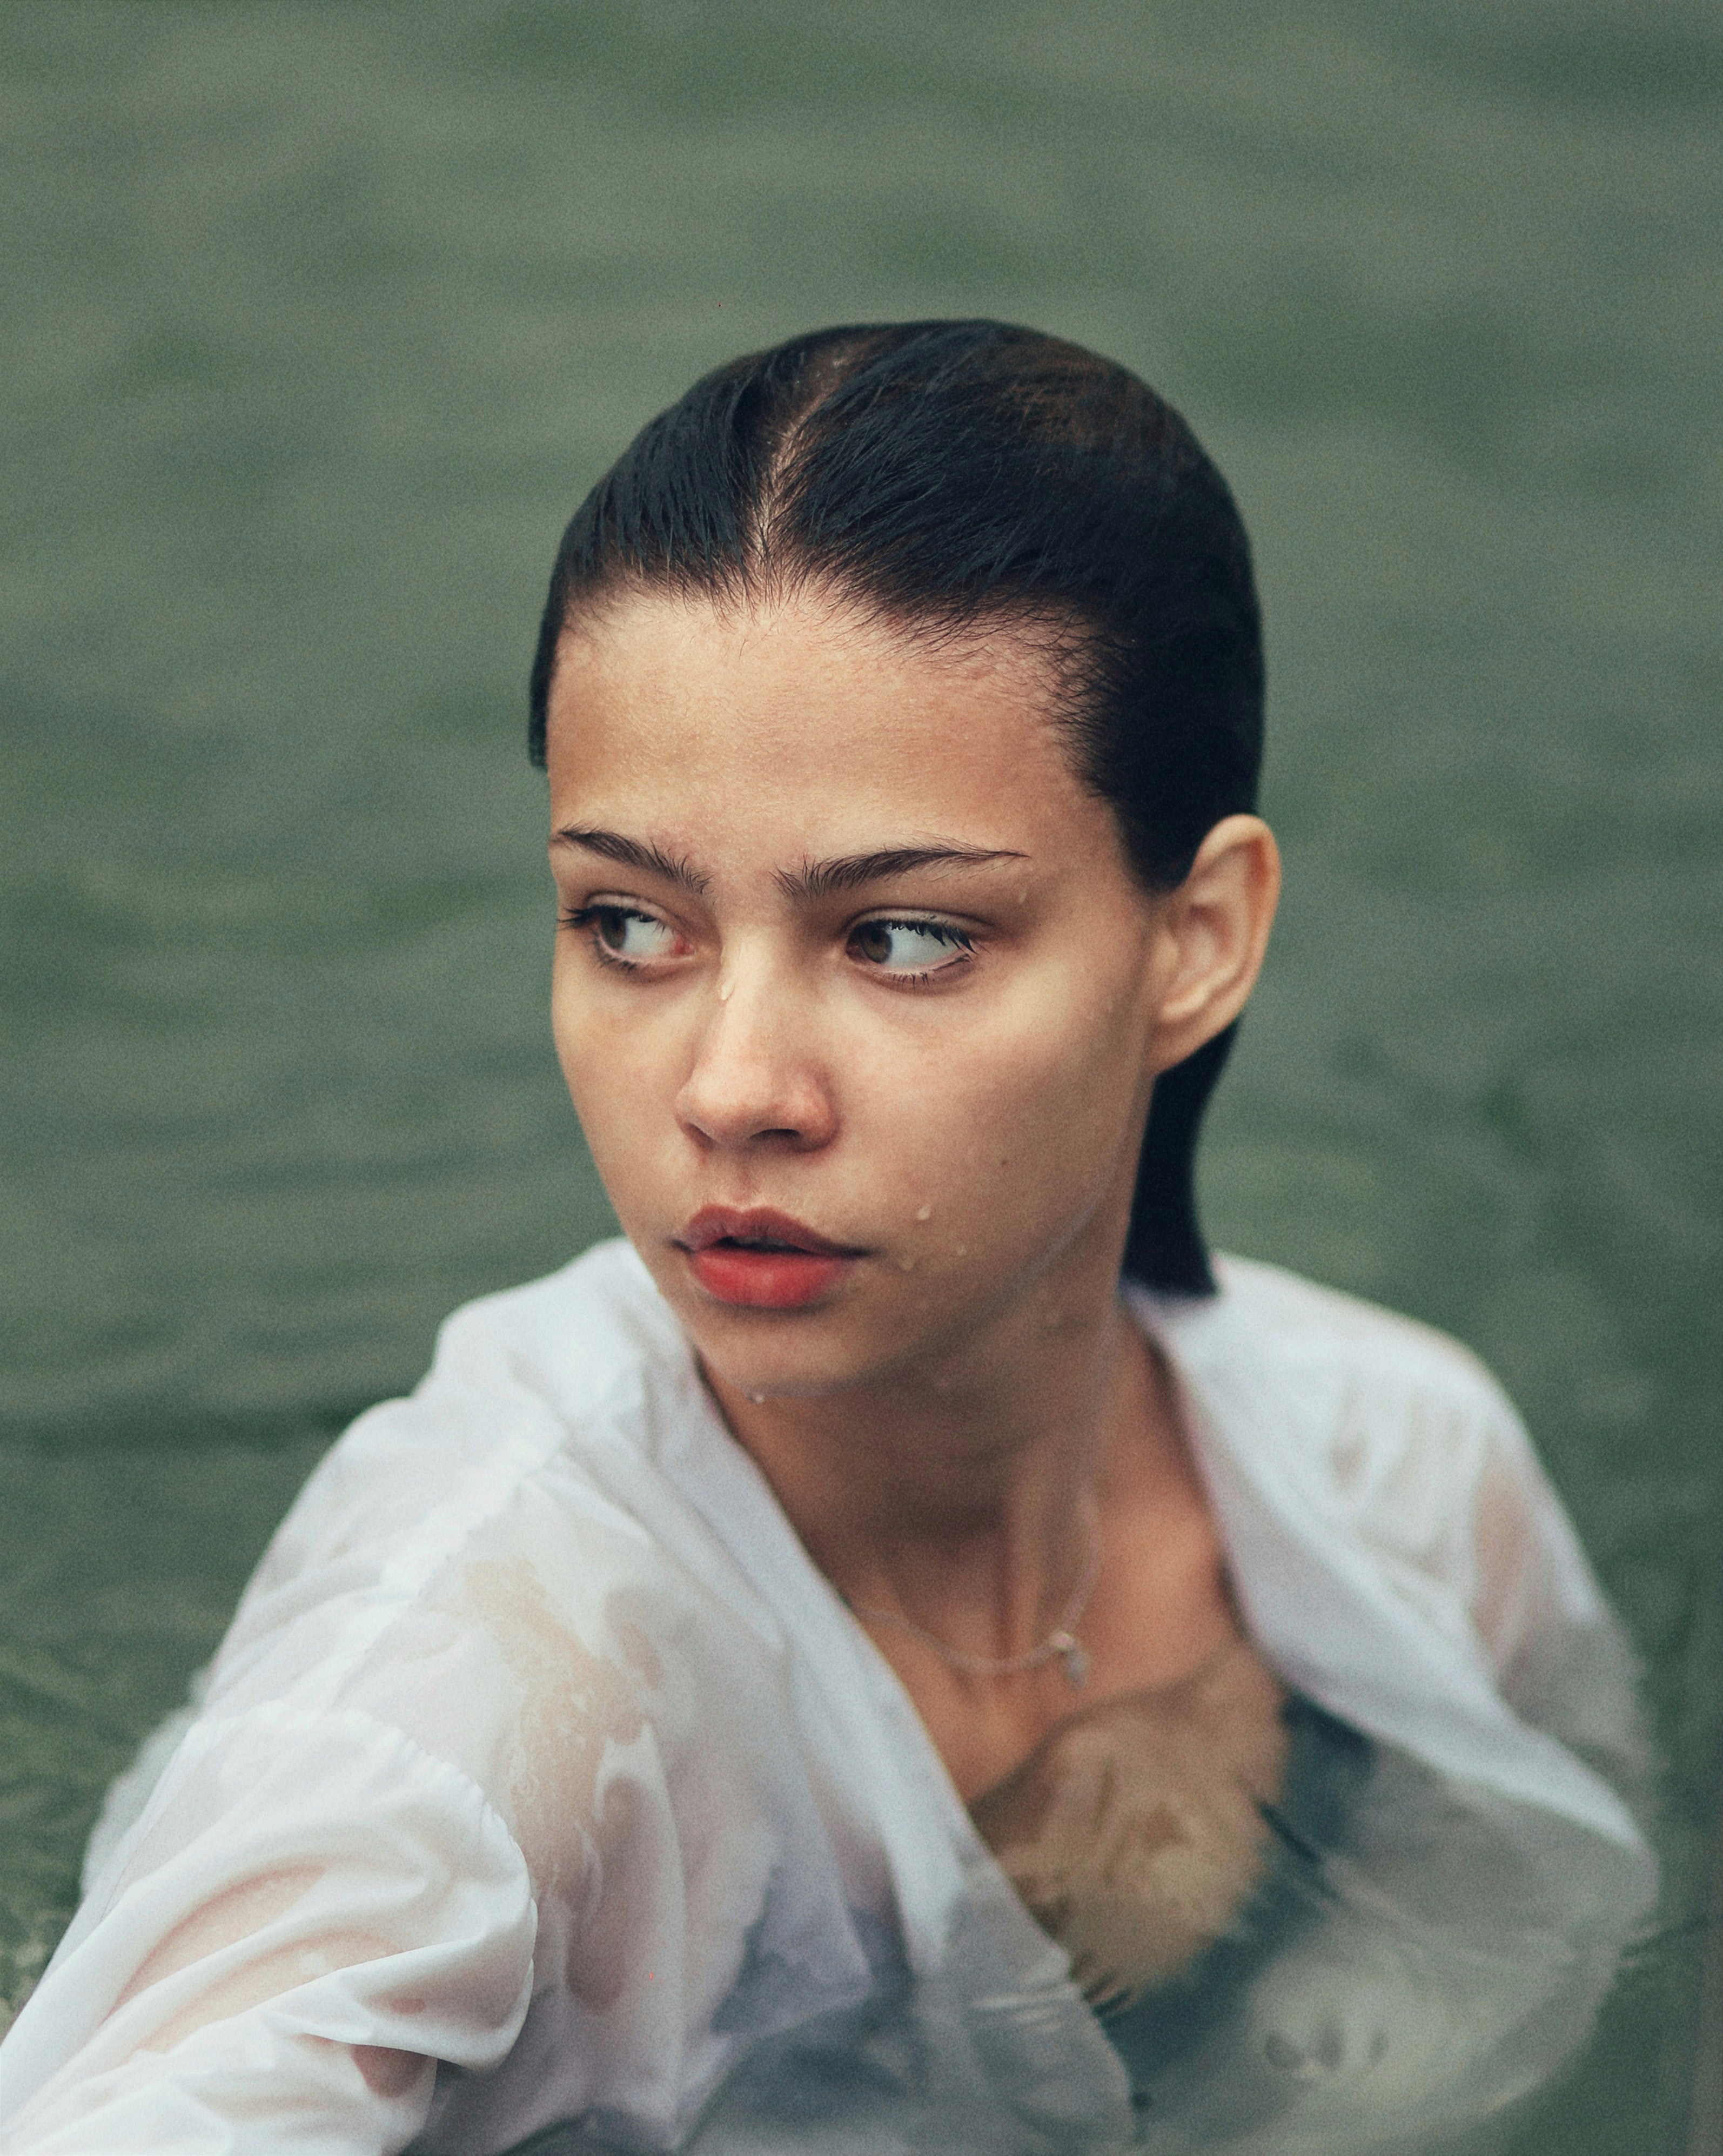
woman, nose, cheek, lip, eyelash, human body, flash photography, jaw, neck, gesture, happy, Croydon facelift, black hair, chest, trunk, abdomen, Barechested, portrait photography, sitting, necklace, child, portrait, tradition, buzz cut